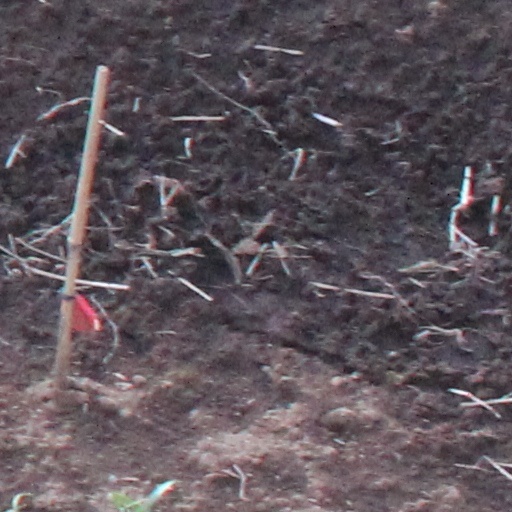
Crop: wheat